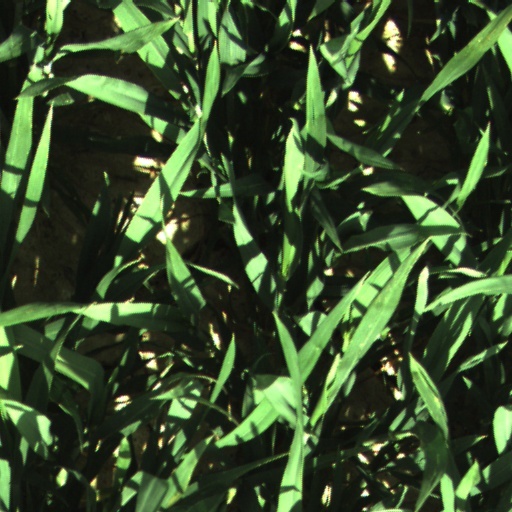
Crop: wheat